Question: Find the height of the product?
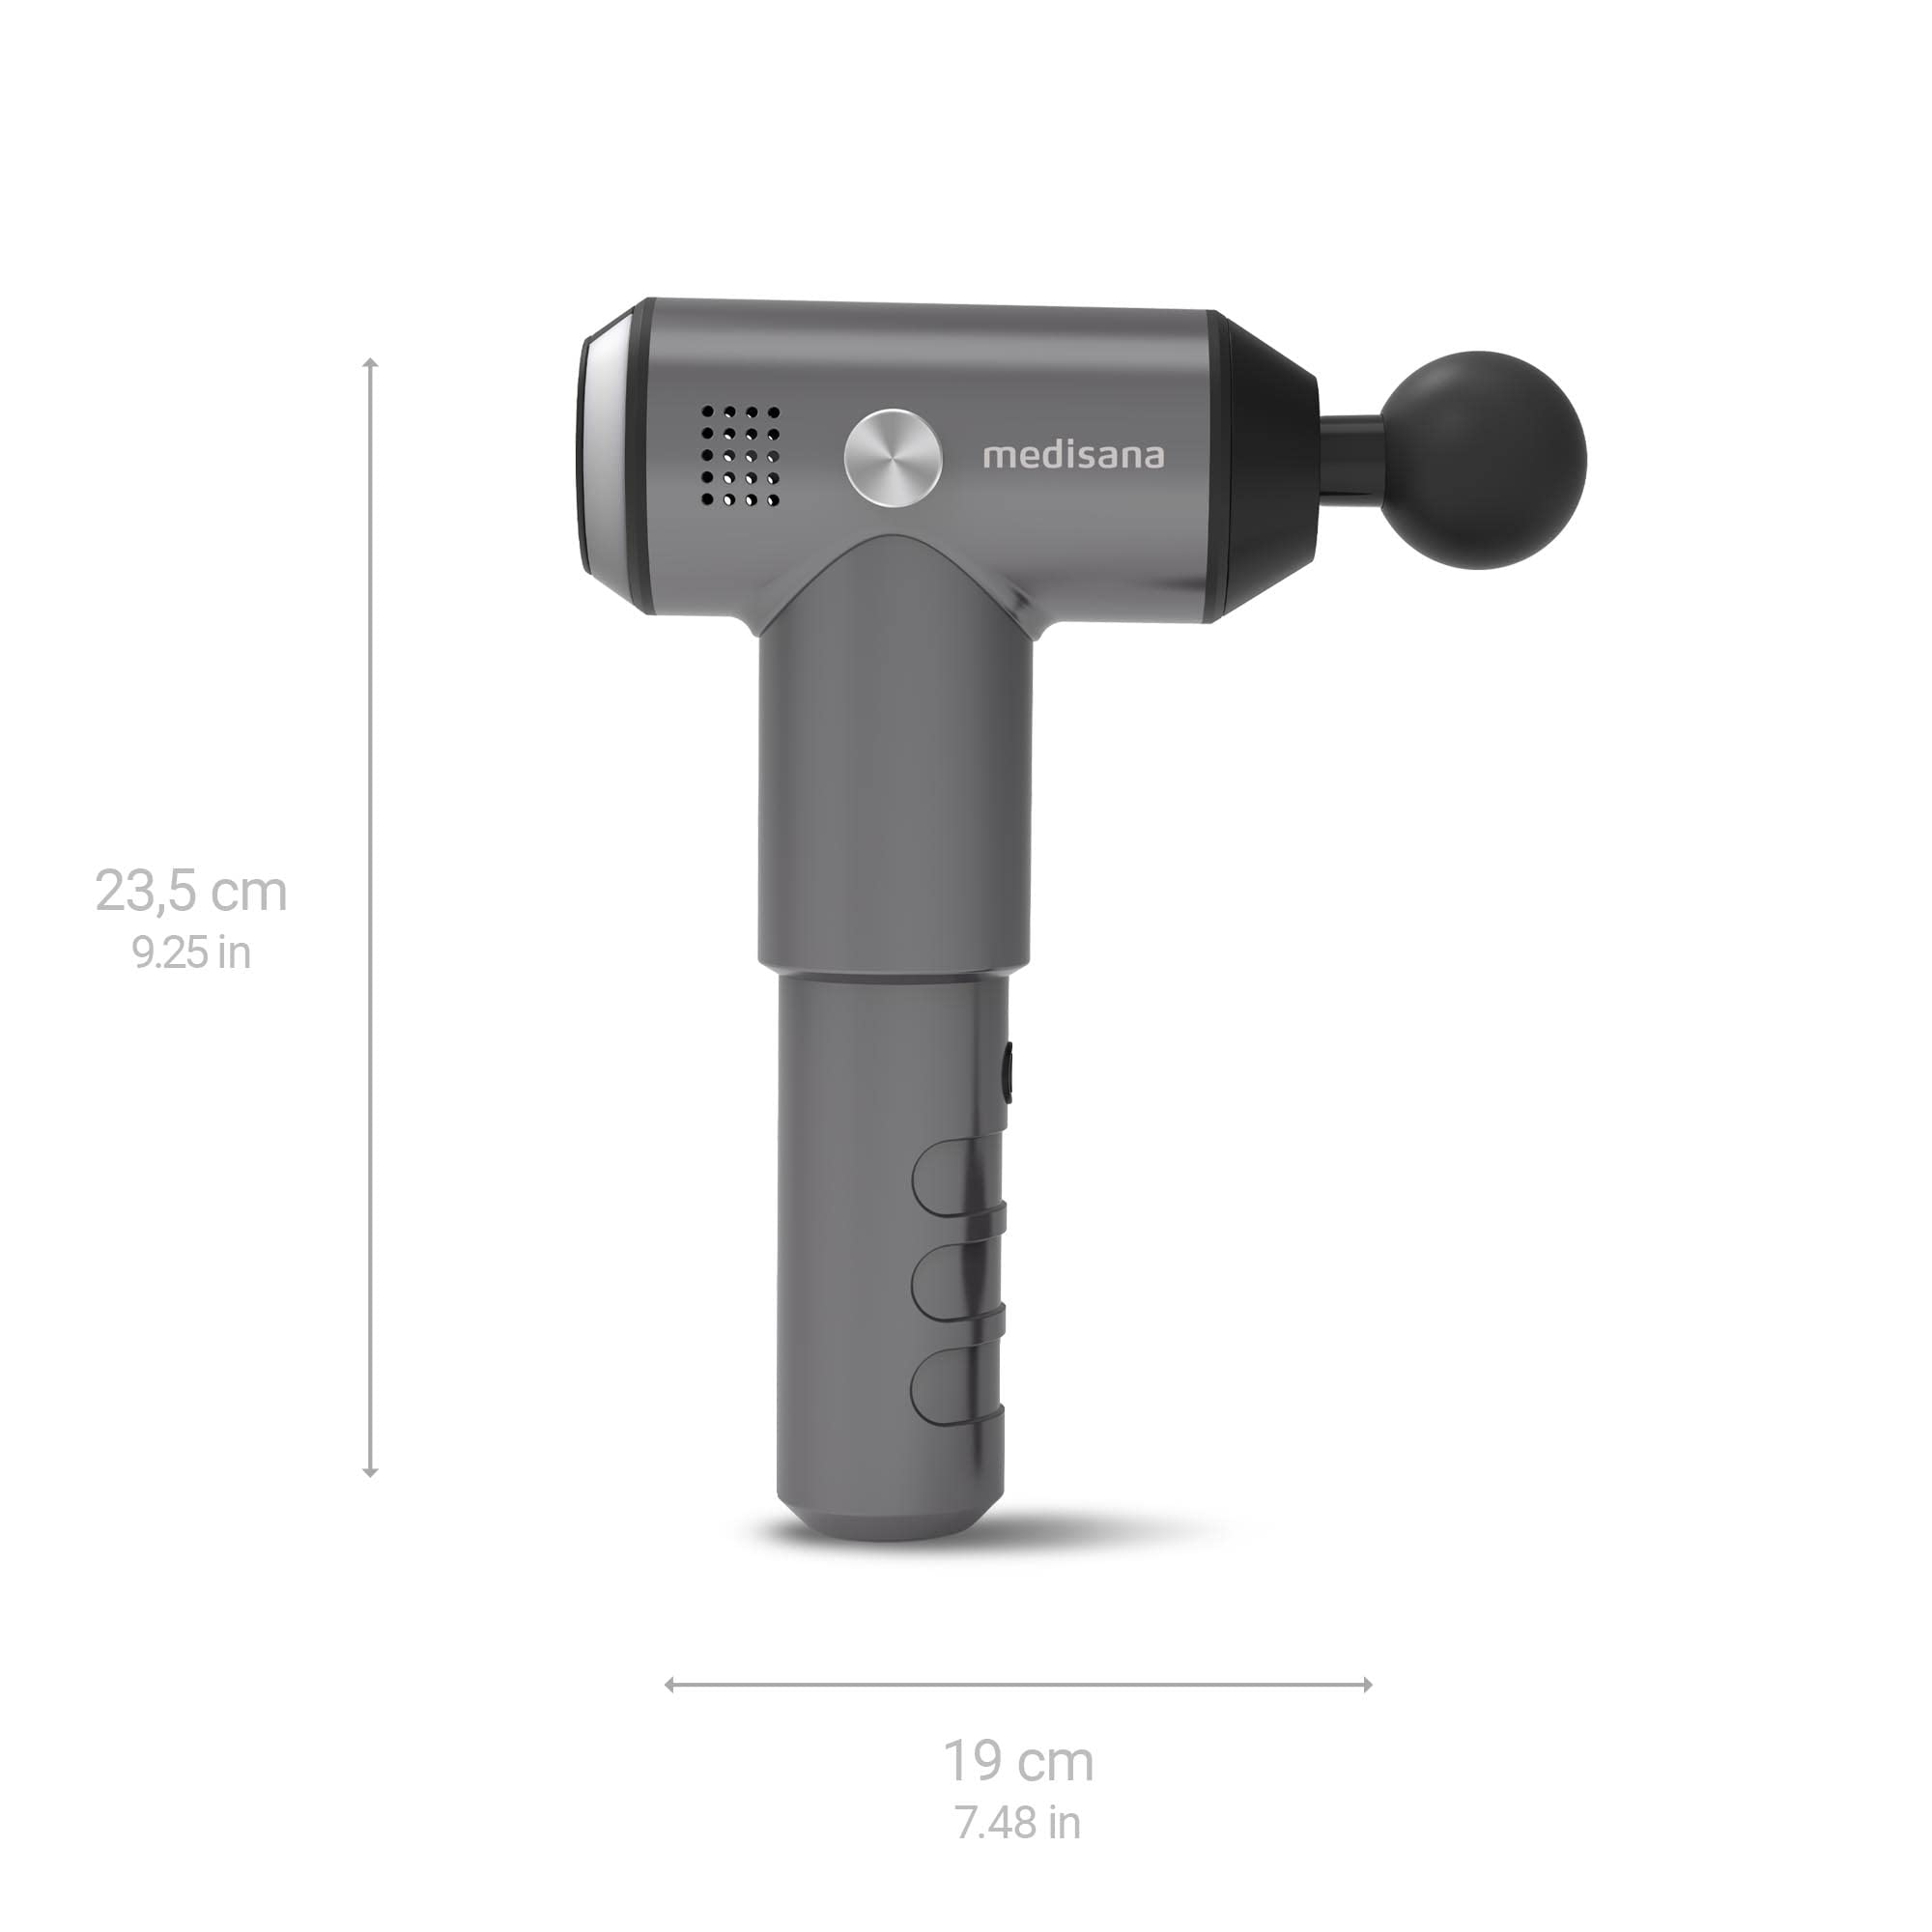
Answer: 23.5 centimetre